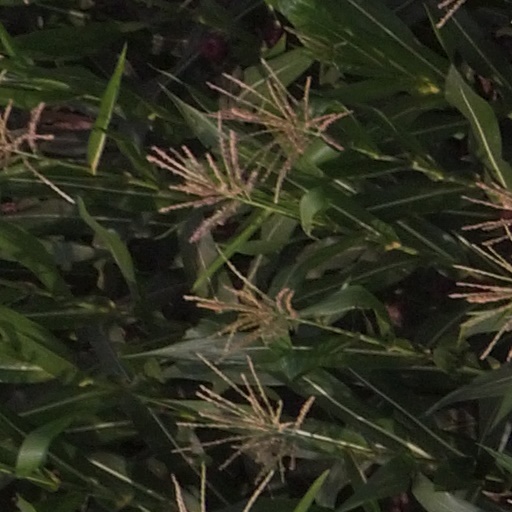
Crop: maize; corn